Roberto Levillier

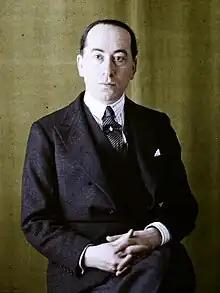
Autochrome by Georges Chevalier, 1928

Roberto Levillier (1881/1886 — ) was an Argentine historian and diplomat.